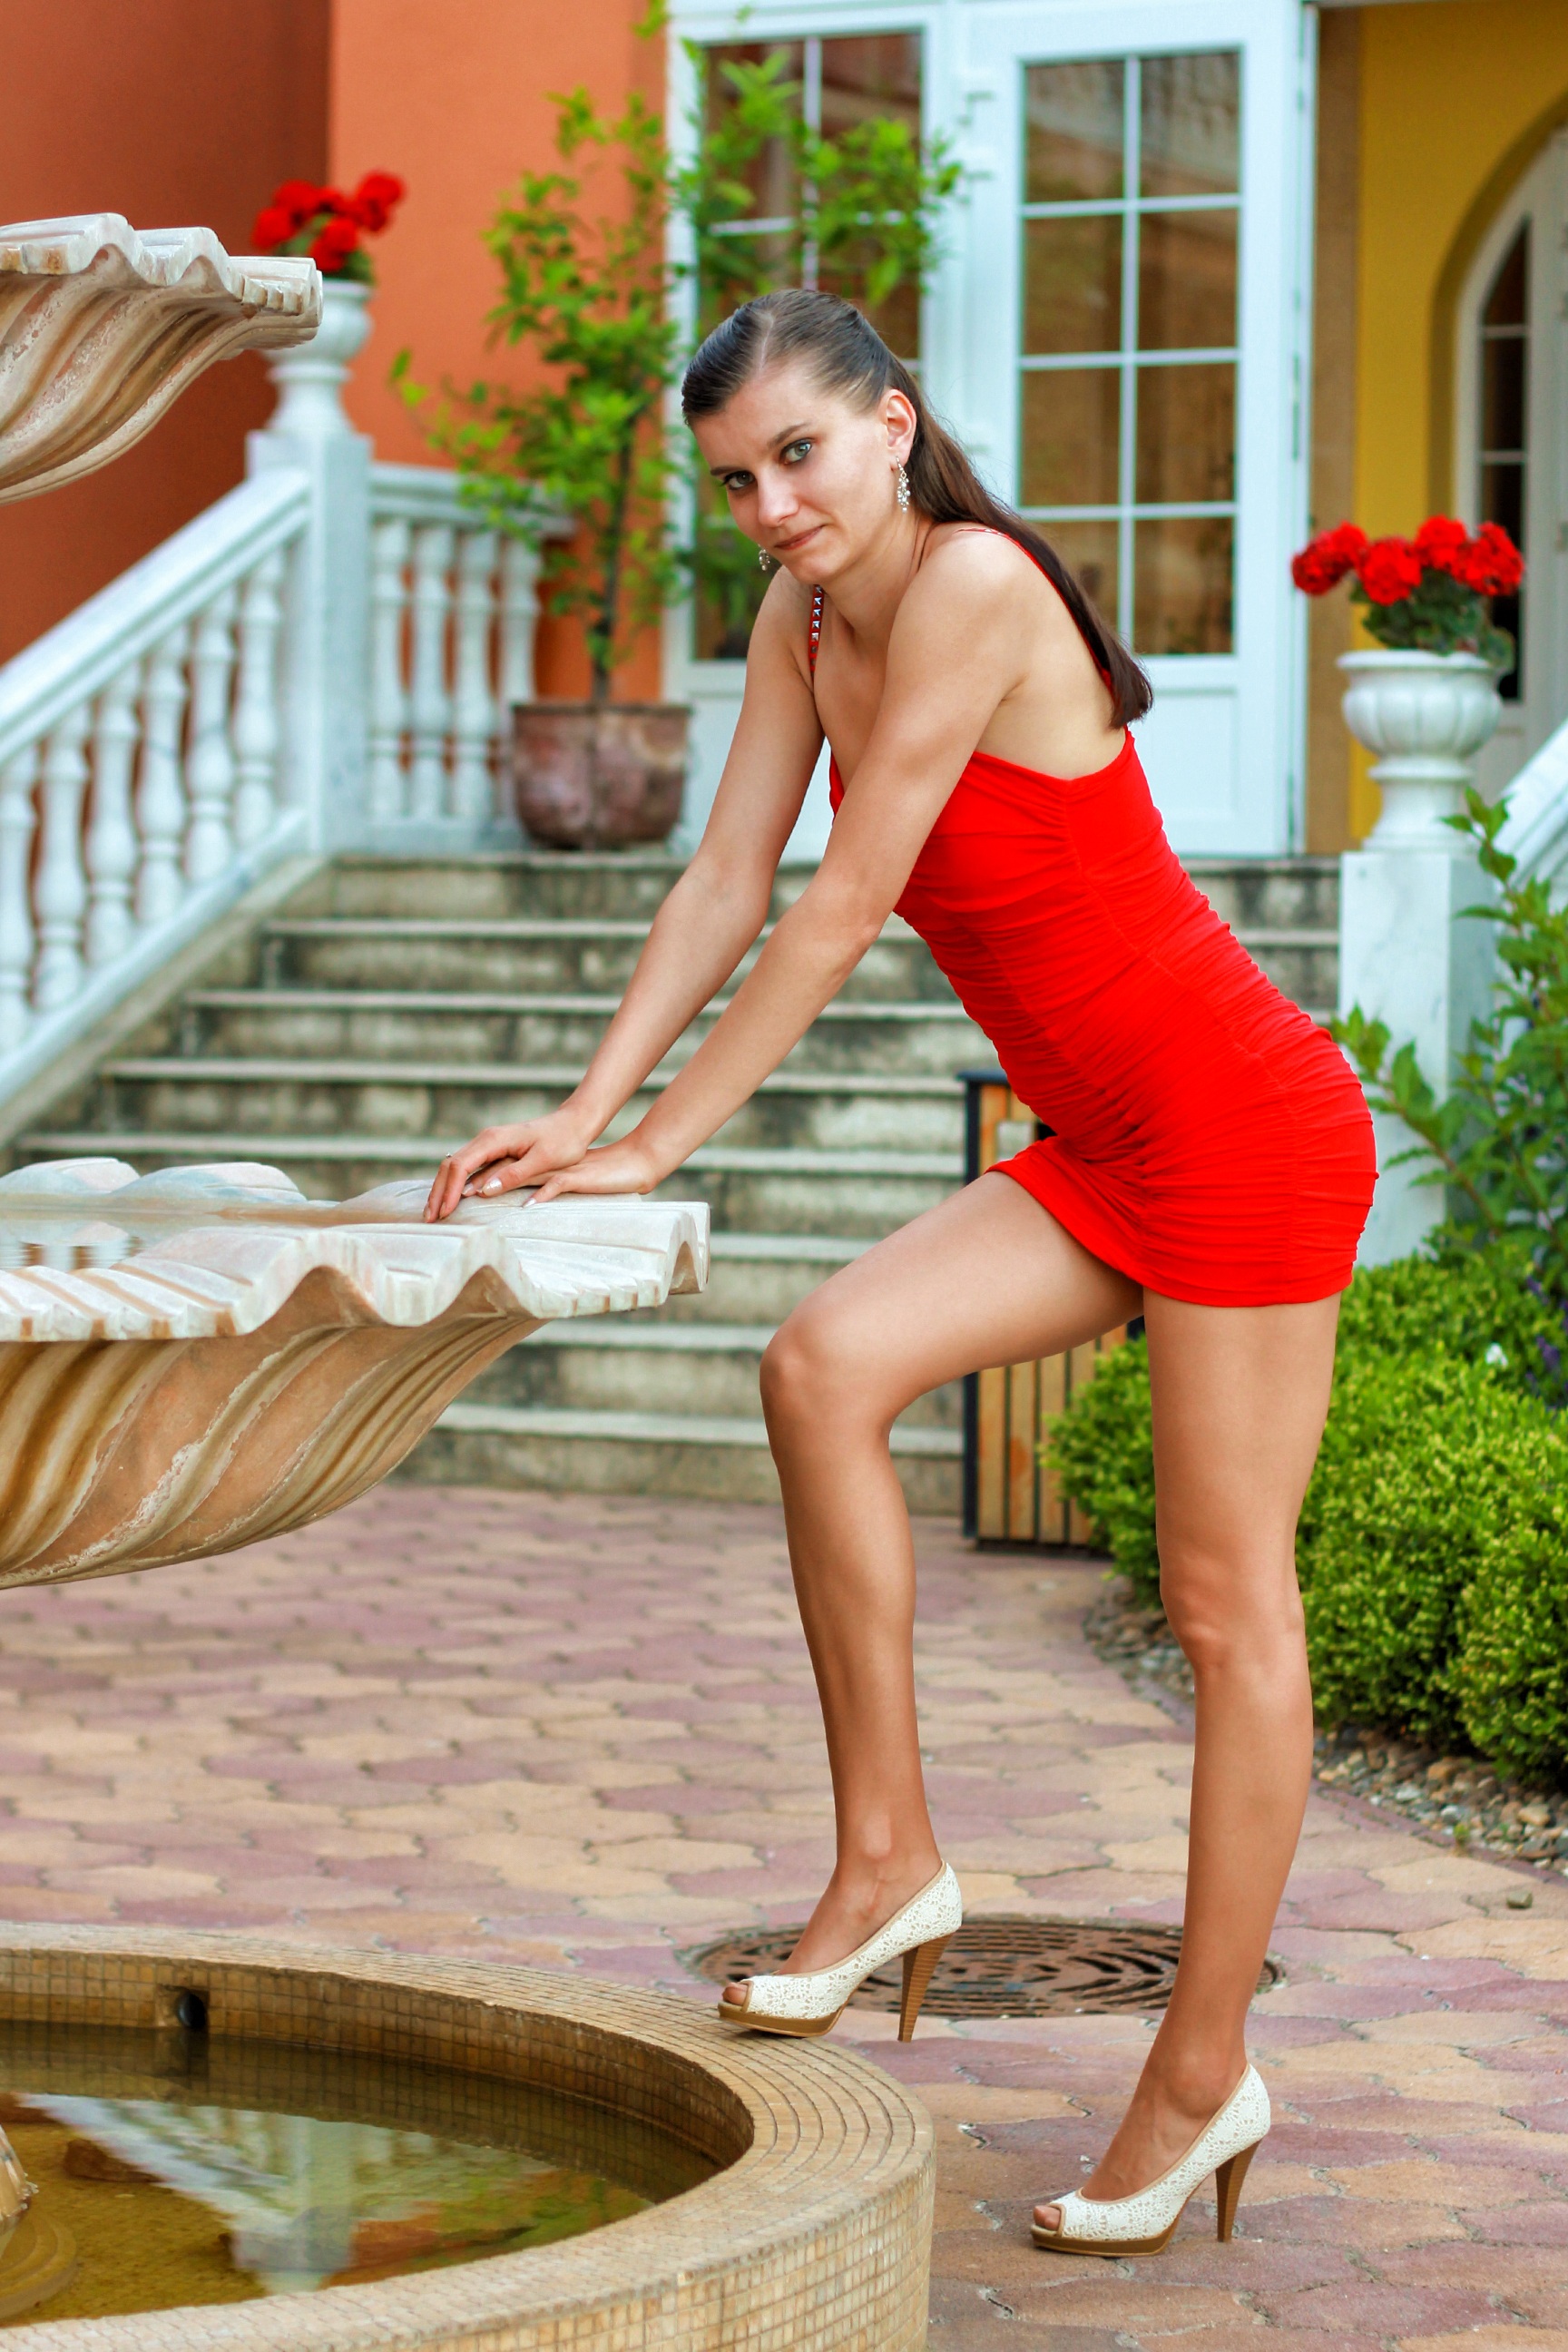
woman, leg, model, sitting, holiday, fashion, clothing, human body, dress, hotel, thigh, beauty, sexy, pretty, young woman, photo shoot, red dress, long legs, high heels, human positions